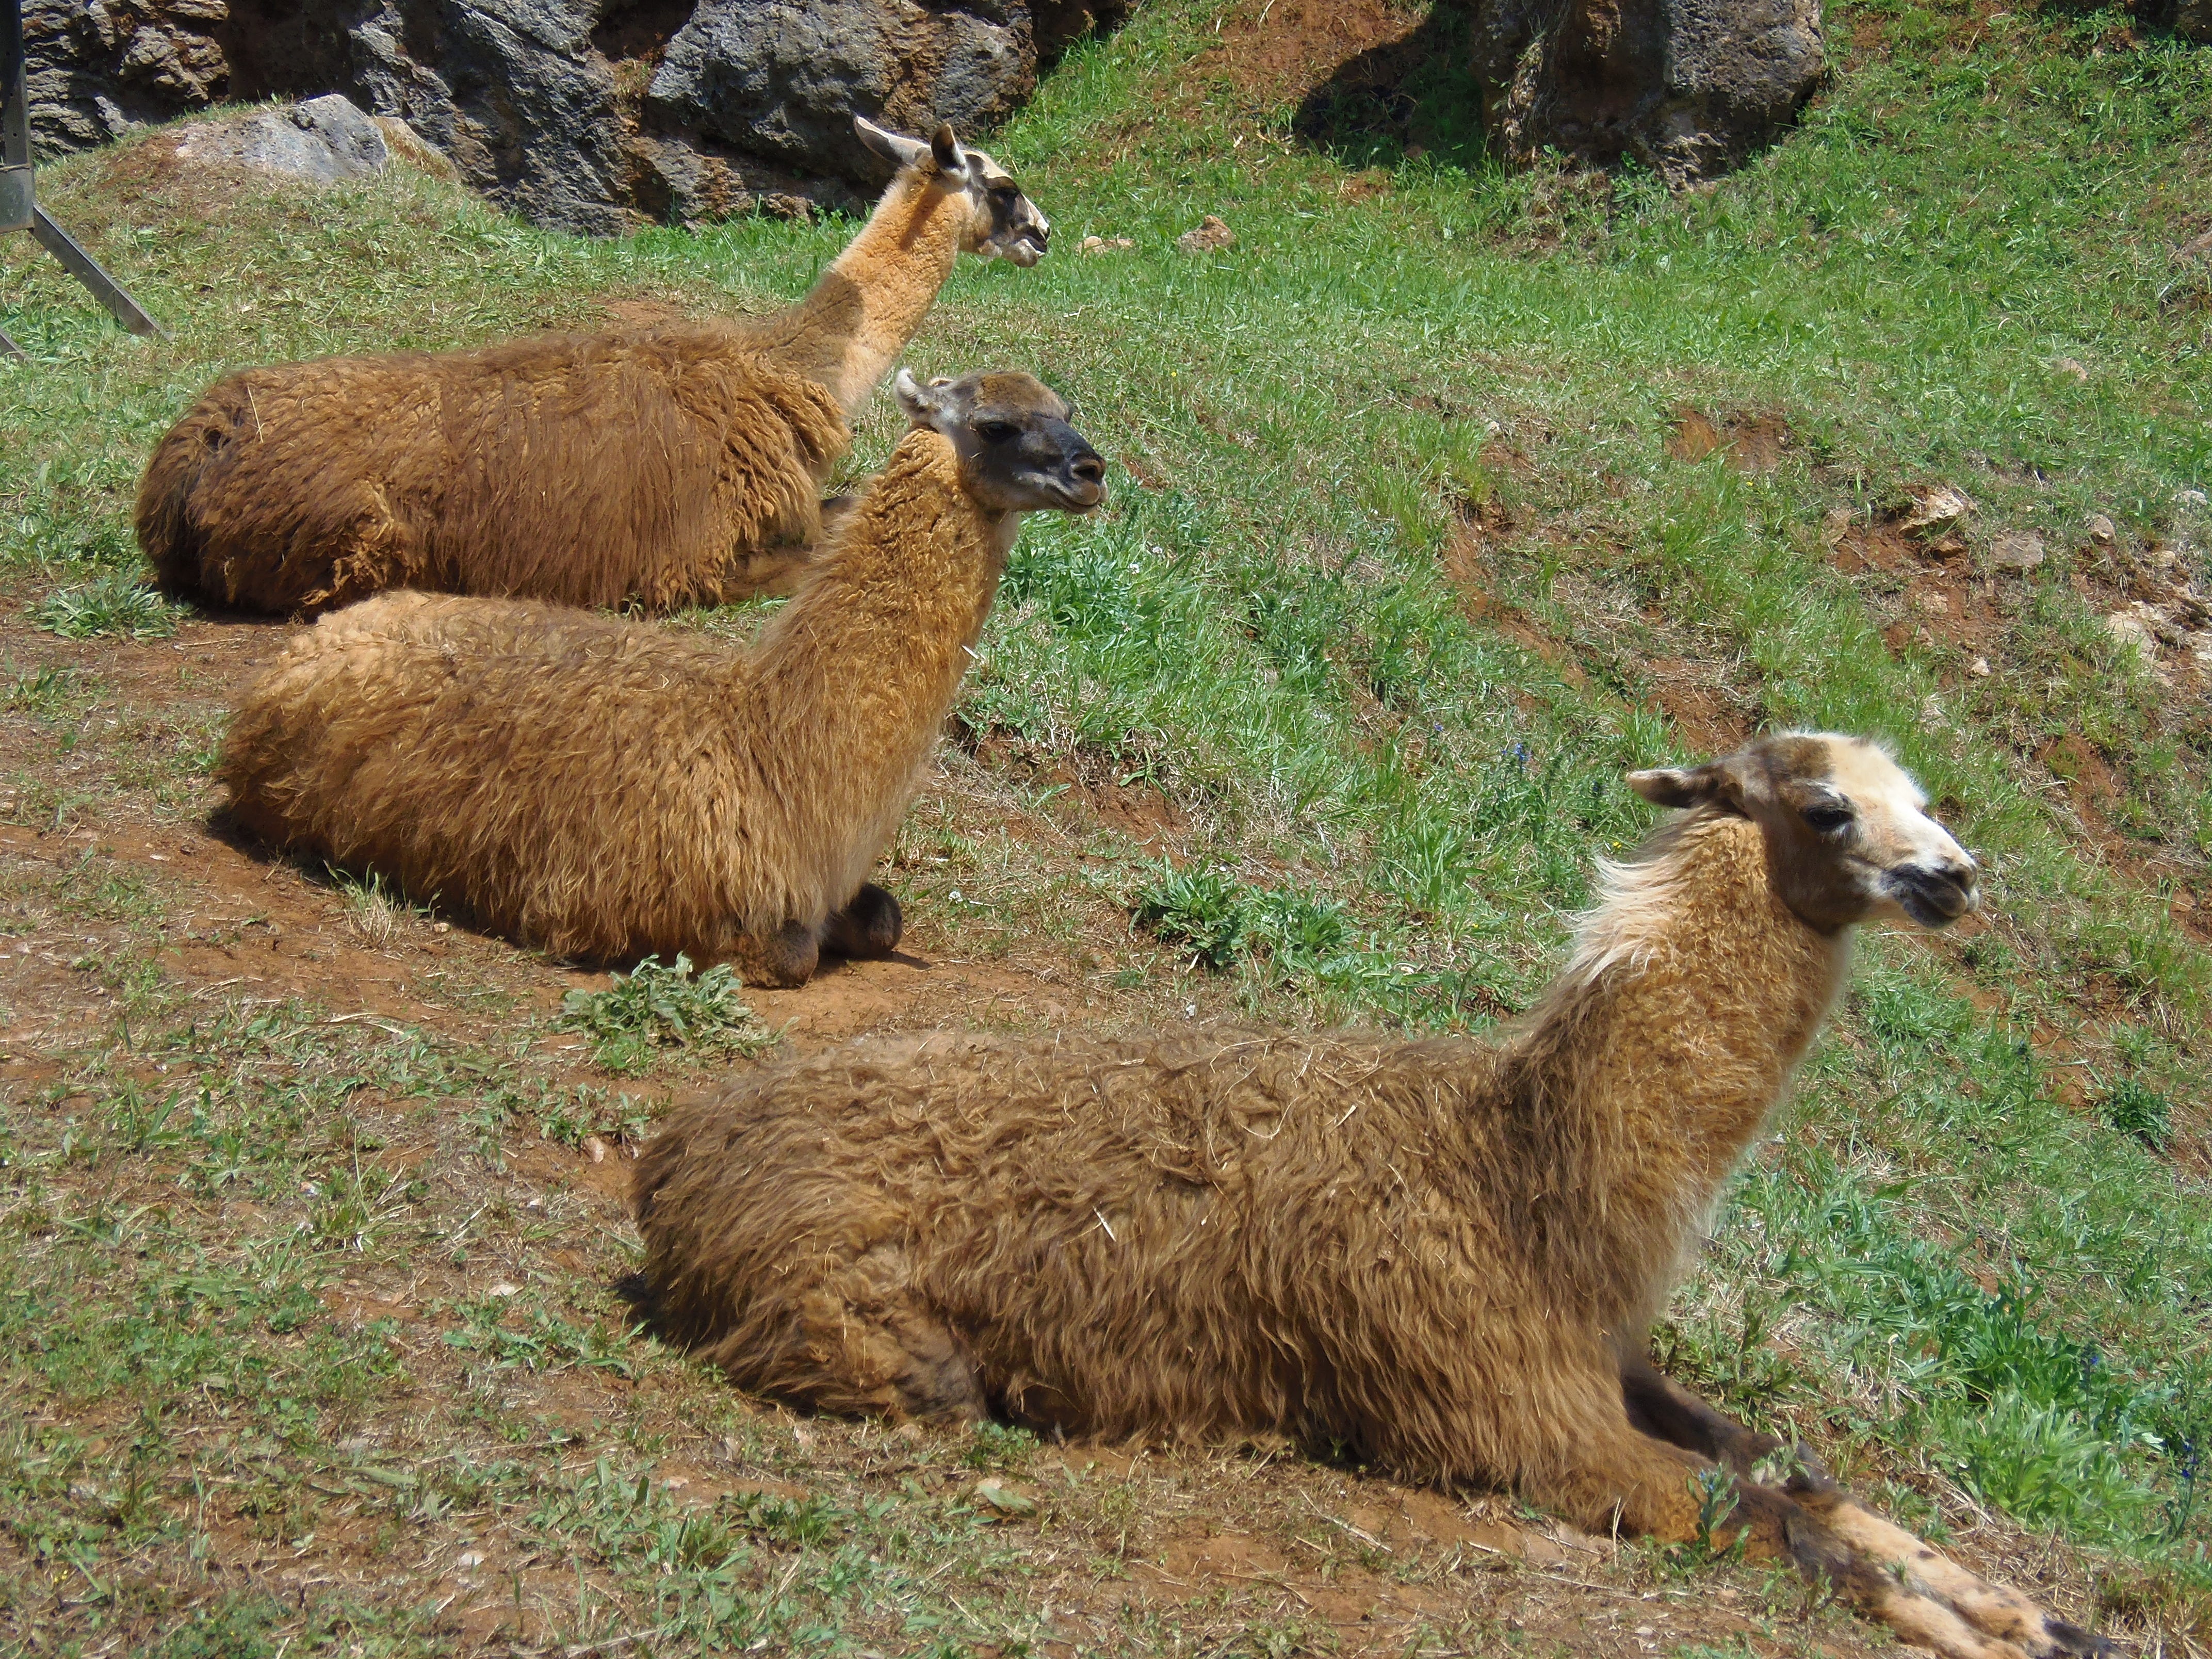
nature, animal, pasture, sheep, flame, mammal, fauna, llama, mountains, animals, vertebrate, sheeps, camel like mammal